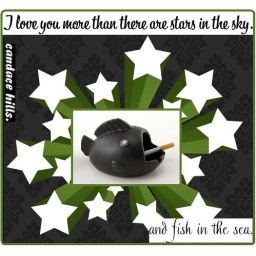
I love you more than there are stars in the sky and fish in the sea.